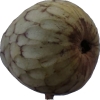
Label: cherimoya